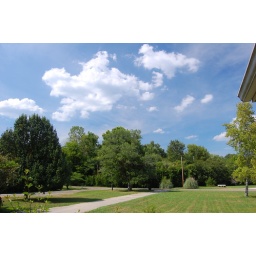
The first decently blue sky we've had in a couple weeks.